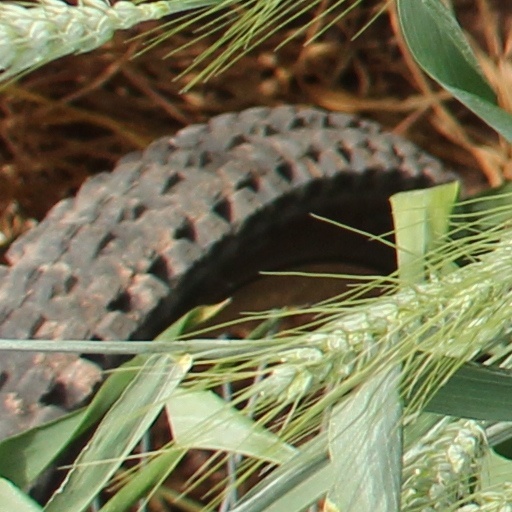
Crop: wheat